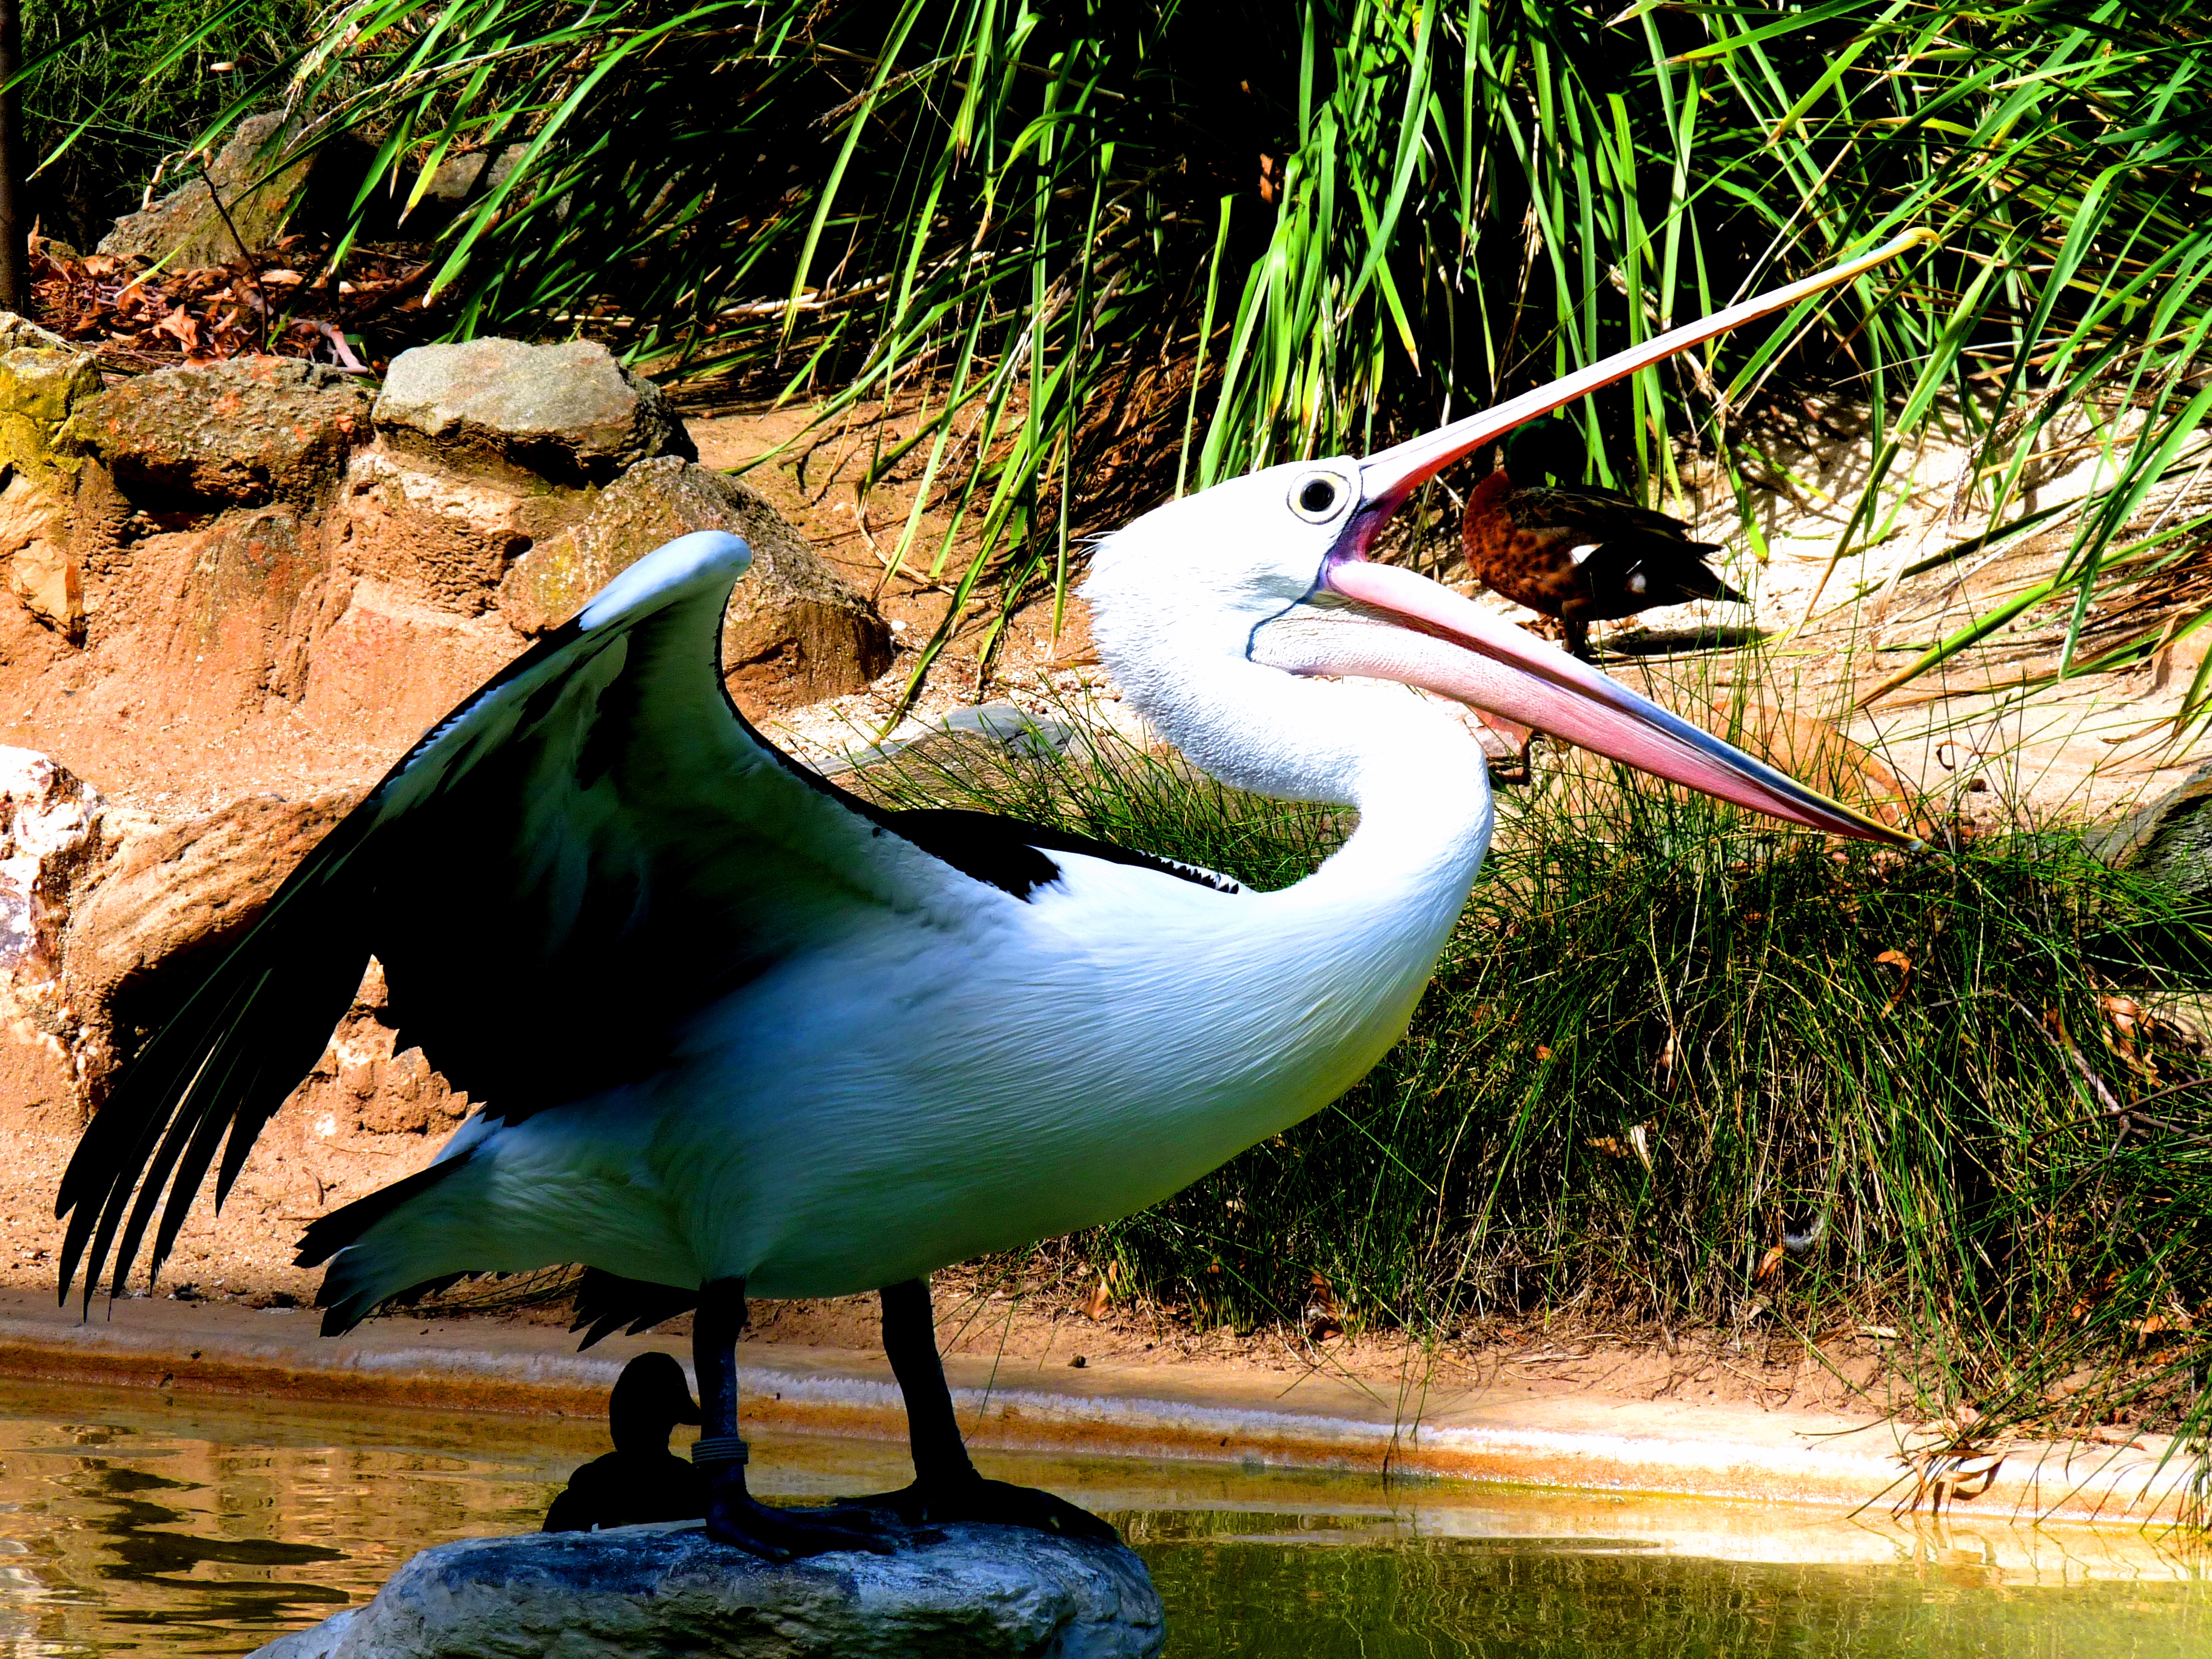
water, nature, bird, pelican, seabird, wildlife, zoo, green, beak, fauna, australia, birds, colour, wings, wetland, heron, adelaide, dailyshoot, water bird